Kristine Baker

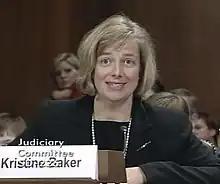

Kristine Anne Gerhard Baker (born March 30, 1971) is an American lawyer. She is the chief United States district judge of the United States District Court for the Eastern District of Arkansas.